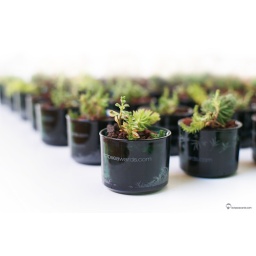
these sedums were cuttings taken from our green roof and placed in etched tea light holders. spreading the love!